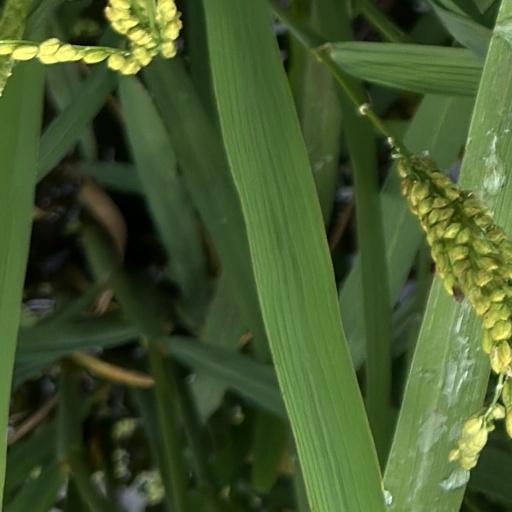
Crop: rice